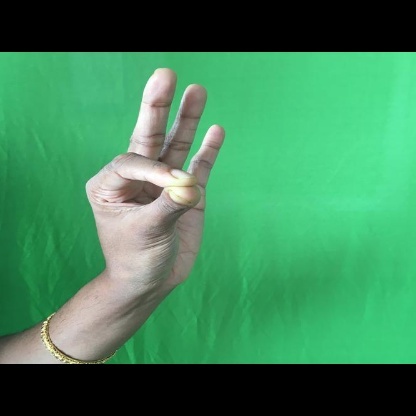
Mudra: Hamsasyam